Killer Instinct (2013 video game)

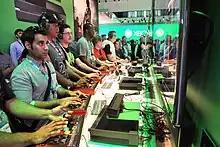
A showing of the game's demo version at the E3 2013

At the E3 2013, Microsoft and Double Helix Games announced "Killer Instinct" exclusive for the Xbox One. Rare was also involved in the development. A trailer showed the series' mainstays Jago, Sabrewulf and Glacius. Ken Lobb said more characters were to be revealed at then-upcoming events such as Evolution Championship Series 2013, during which Chief Thunder's return was teased. Two polls conducted by Double Helix asked fans what characters they would like to see return. The development team also expressed a desire to introduce brand new characters into the franchise, particularly female ones.